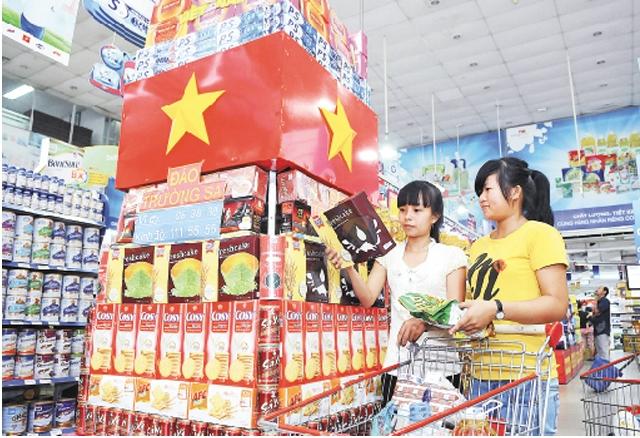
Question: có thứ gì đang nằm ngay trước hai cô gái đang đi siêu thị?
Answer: chiếc xe đẩy siêu thị